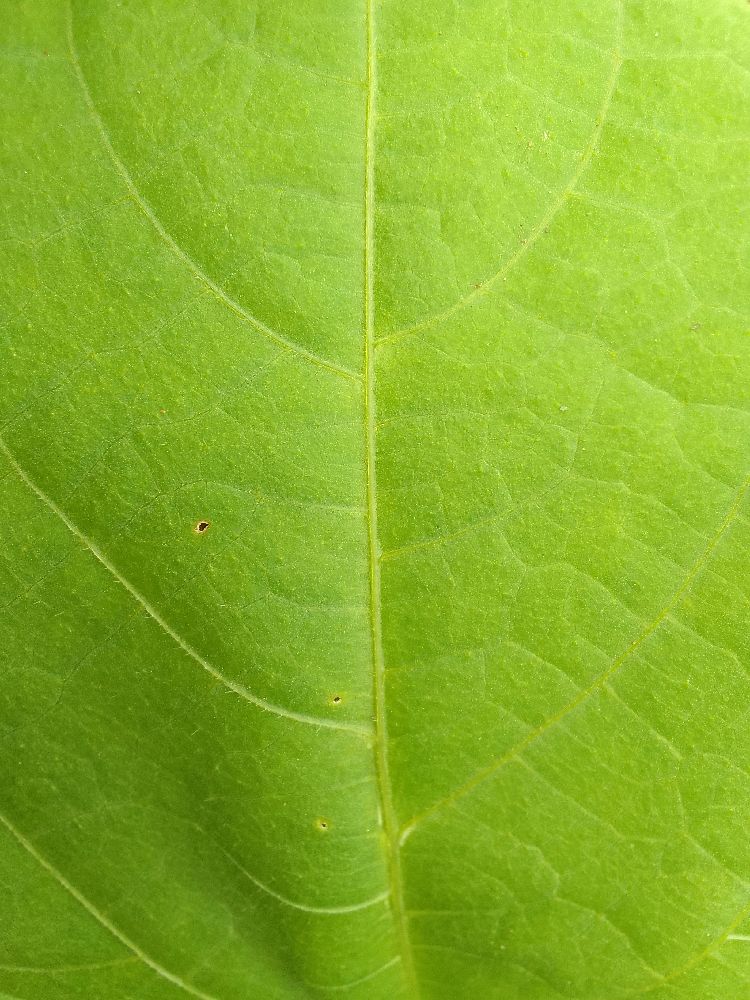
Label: healthy